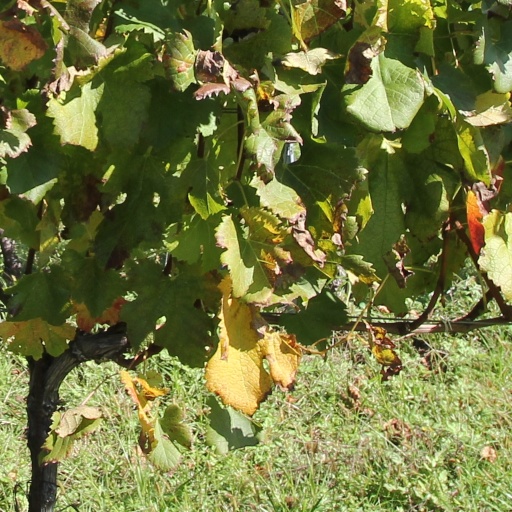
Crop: grape